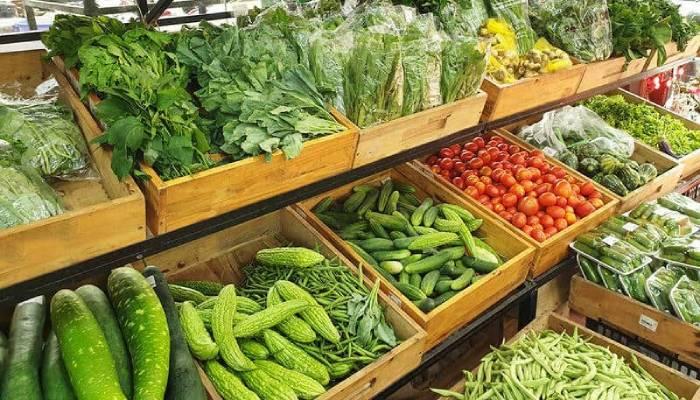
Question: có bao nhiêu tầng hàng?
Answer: có ba tầng hàng